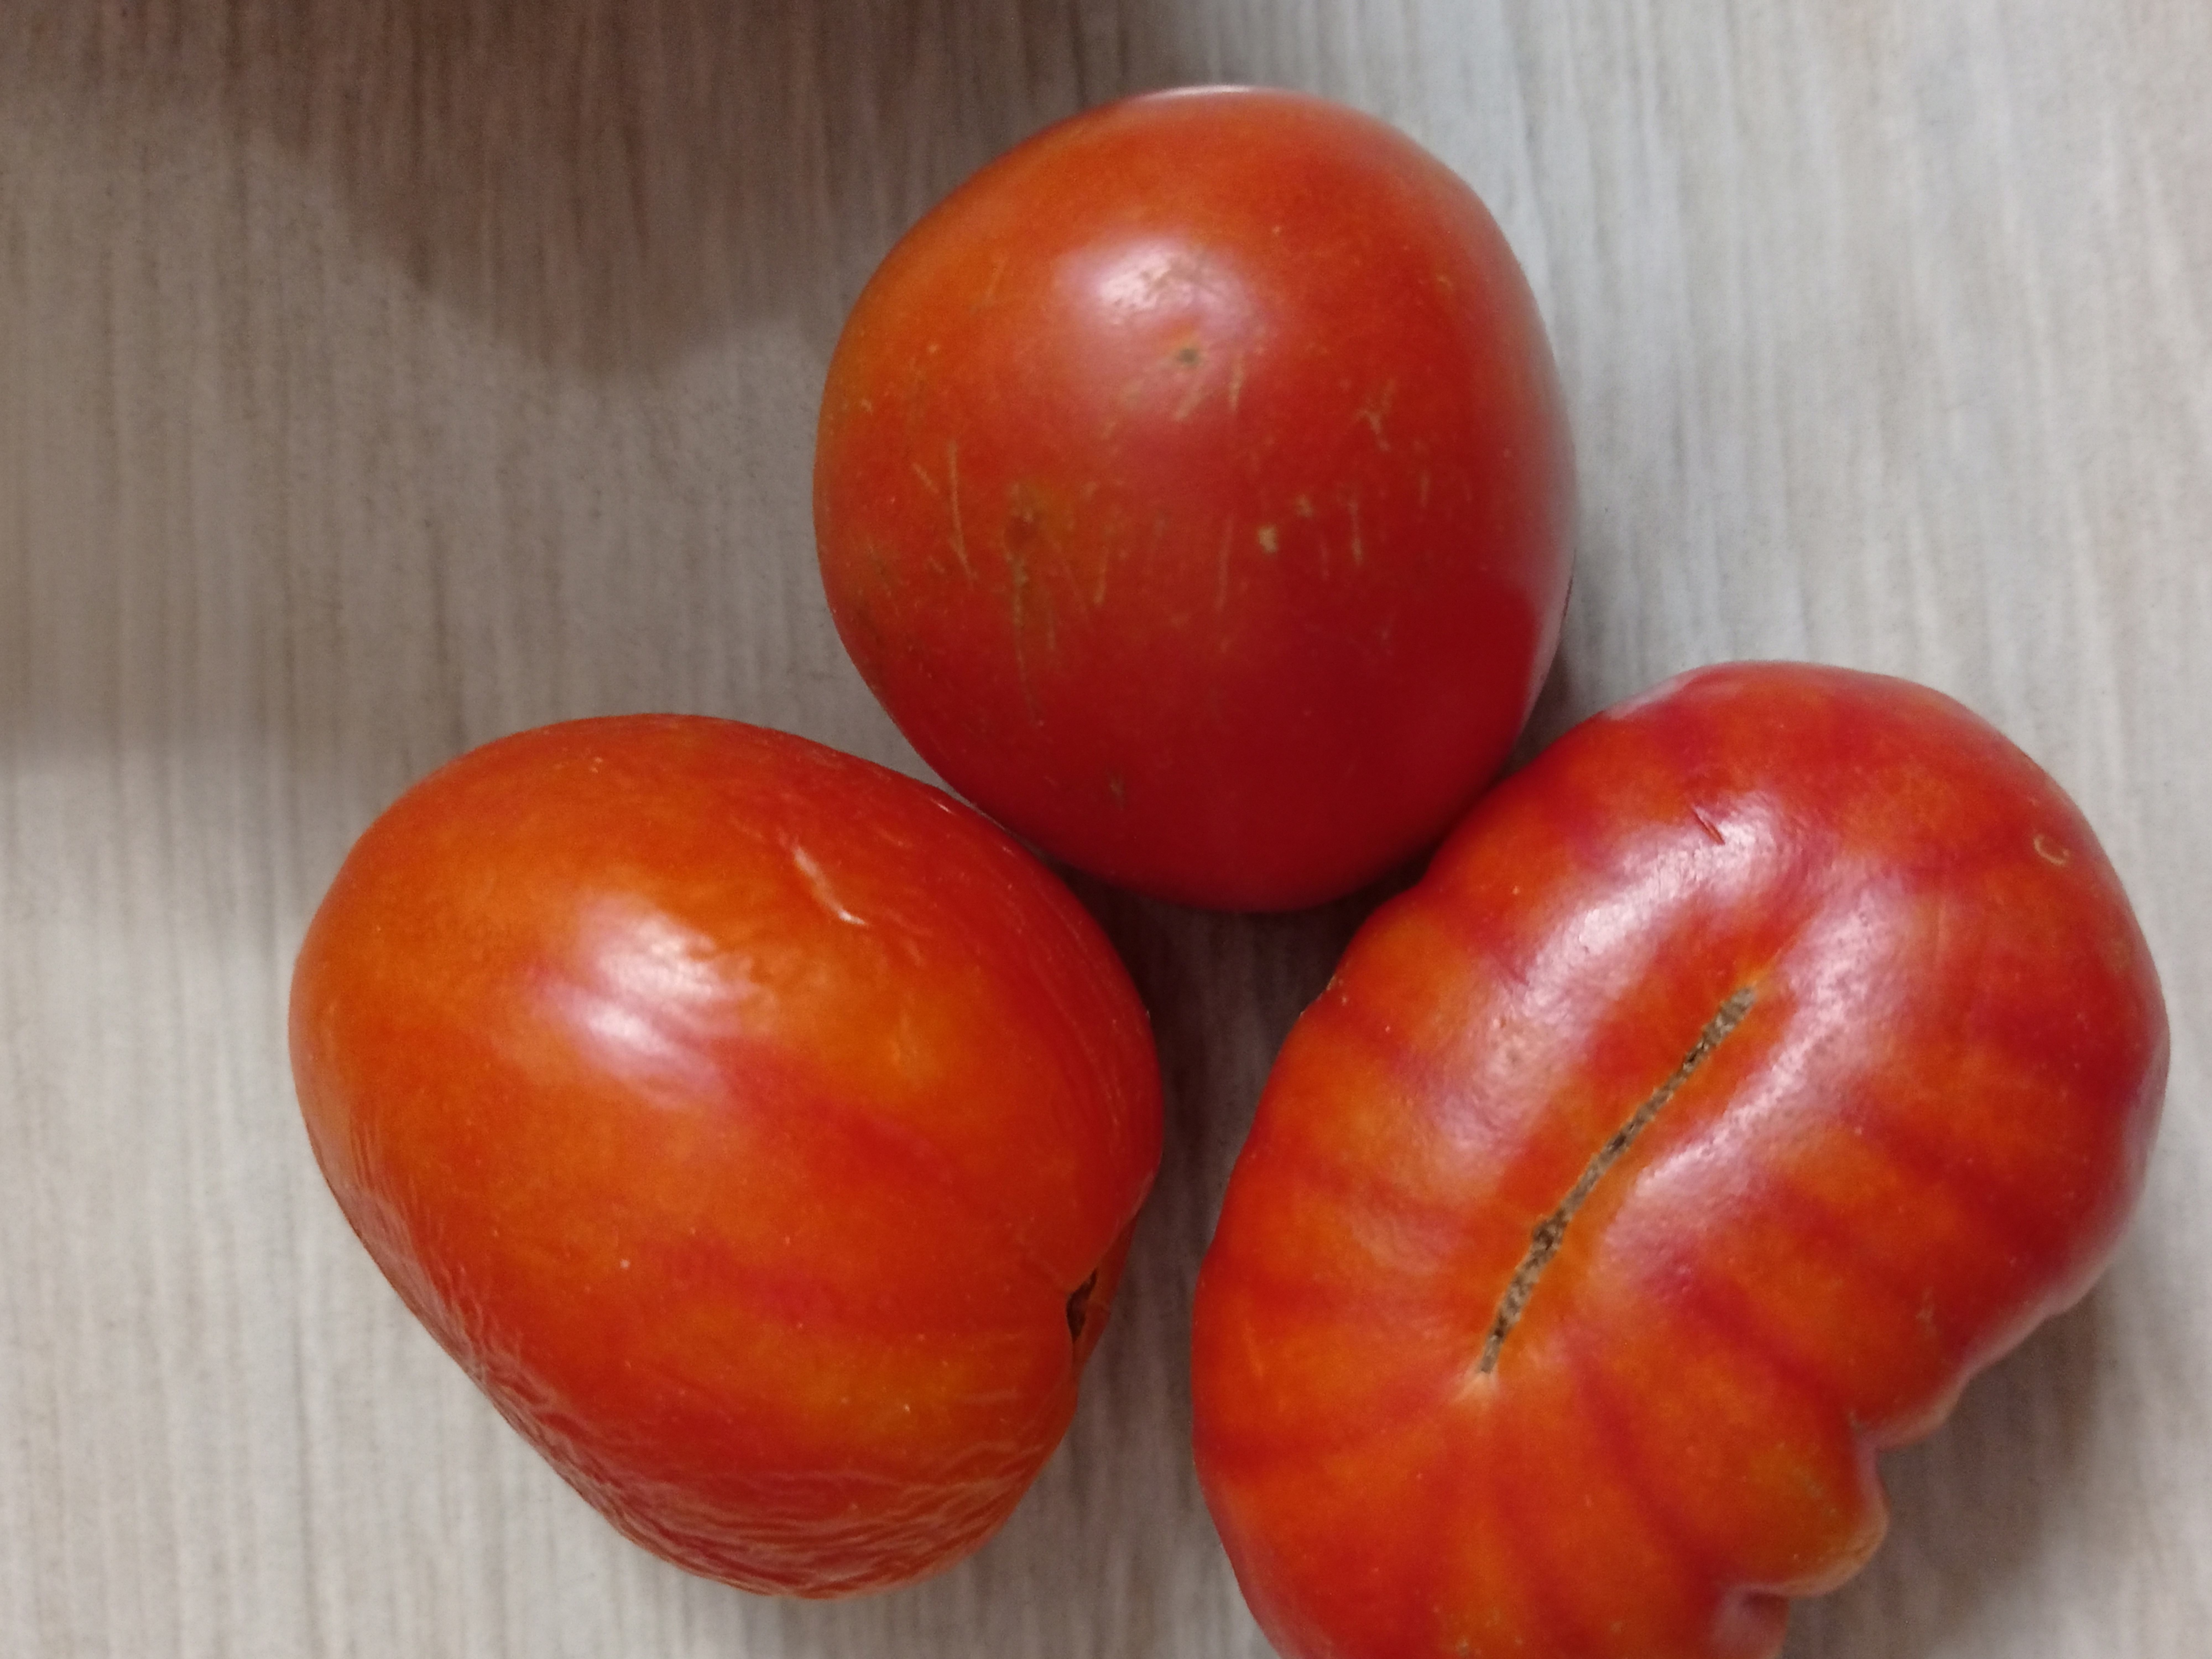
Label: Fresh